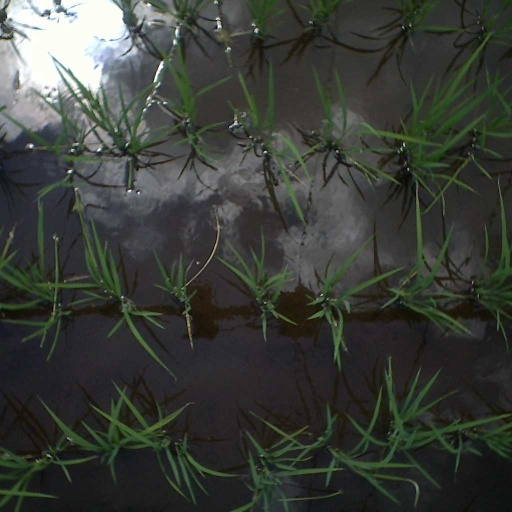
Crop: rice